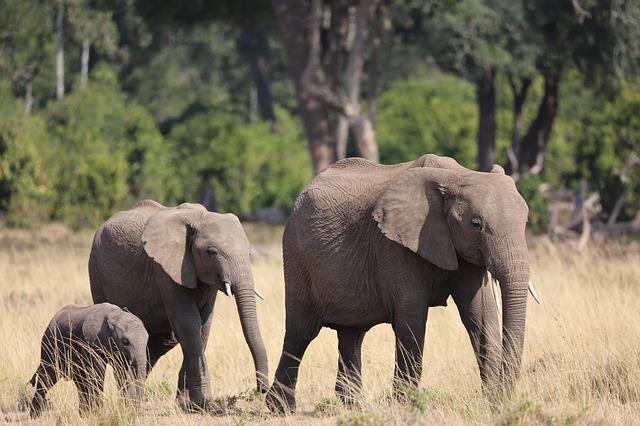
Label: elefante